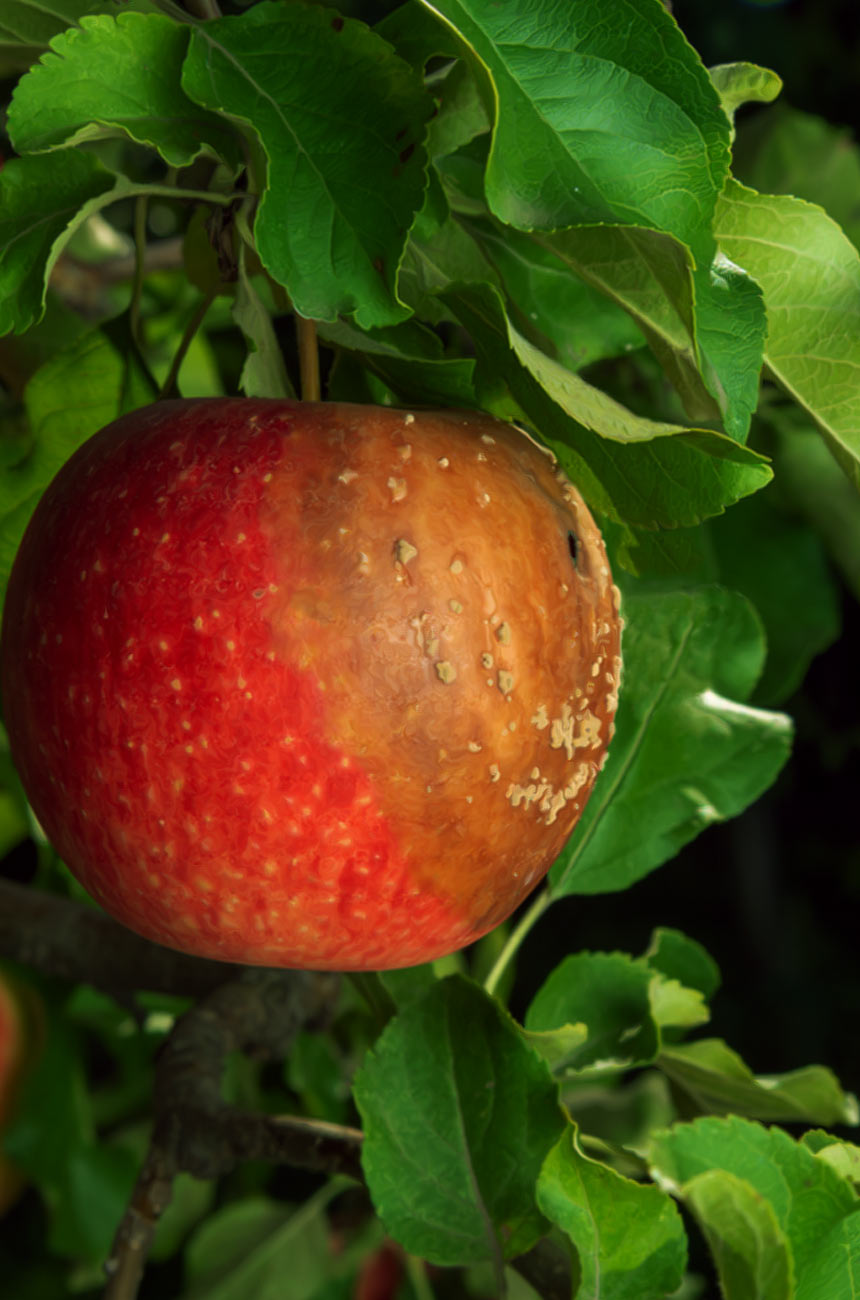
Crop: apple
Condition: black_rot